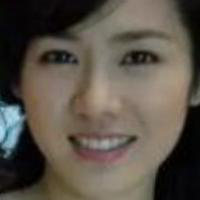
Age group: age 21-30